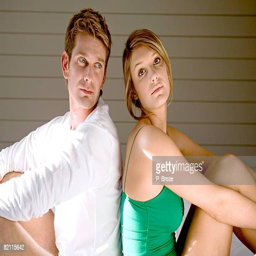
side profile of a mid adult man and a young woman sitting back to back on the bed